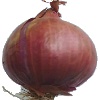
Label: Onion Red 1